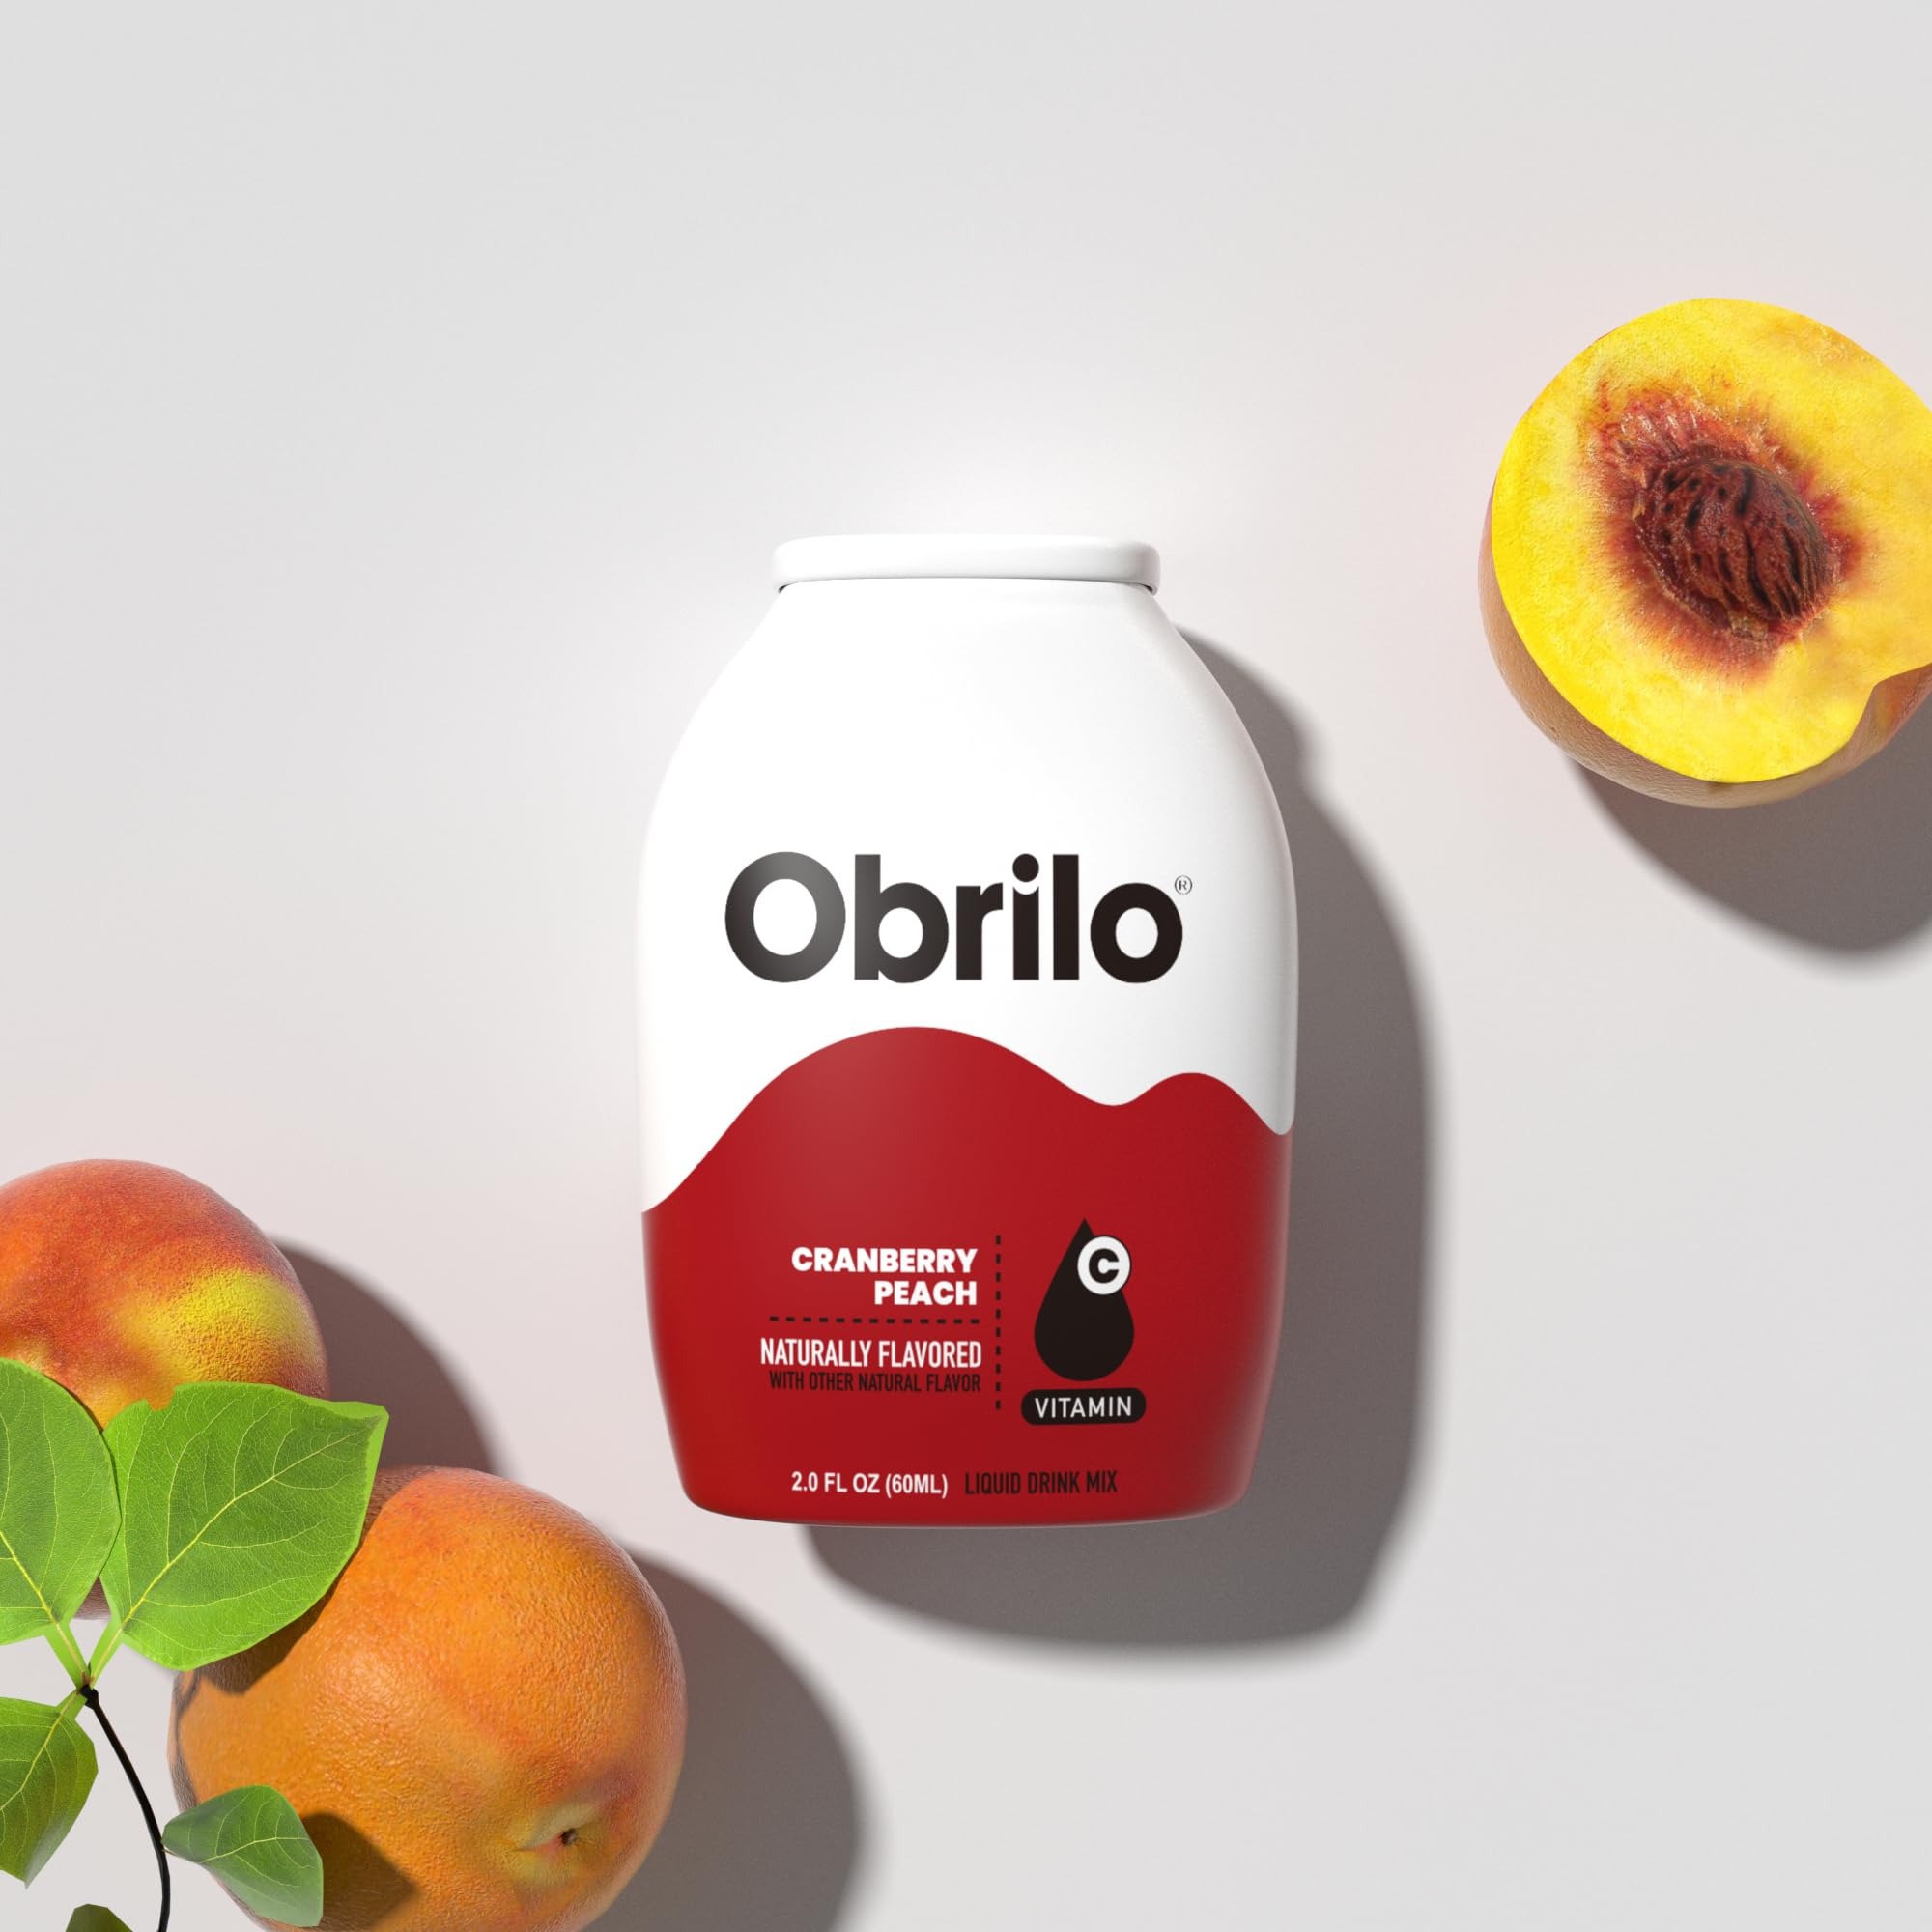
Item Name: Obrilo Water Enhancer Liquid Flavoring Drops - ZERO Sugar/Calorie, Dye Free, Naturally Flavored Drink Syrup, 2.0 fl oz x 5 Bottles for Kids & Adults (Cranberry Peach)
Bullet Point 1: Proudly made right here in the USA, using a 100% domestic supply chain to ensure the highest quality and integrity of ingredients. Crafted with love in Livermore, California.
Bullet Point 2: A tantalizing blend of tart cranberry and luscious peach that will awaken your senses with every sip.
Bullet Point 3: Unique and Invigorating Flavors: From tangy cherry and lemon to sweet strawberry, coconut, and vanilla, each enhancer transforms your water, iced tea, or sparkling seltzer into a refreshing, non-alcoholic mocktail—perfect for kids and adults.
Bullet Point 4: Each mini bottle contains enough concentrate for 30 servings, enabling you to add the desired intensity with just a squeeze. Mixes instantly into water—no need to stir, unlike powder mix packets.
Bullet Point 5: Convenient & Versatile Usage: Each mini bottle contains enough concentrate for 30 servings; simply squeeze into your reusable cup, tumbler with straw, or insulated bottle—no stirring needed— enjoy instantly. Ideal for gym enthusiasts, athletes, and travelers.
Product Description: <p>Liquid Water Enhancer - Drink Mix</p> <p><strong>Revitalize Your Hydration Experience:</strong> Discover the power of our <em>Liquid Water Enhancer</em>, the perfect blend of health and taste. Transform your everyday water, seltzer, or soda into a delightful beverage with zero calories and no added sugar. It&apos;s an ideal choice for both children and adults who are health-conscious yet crave flavorful drinks.</p> <p><strong>Natural Ingredients:</strong> Our enhancer is crafted with natural fruit flavoring and free from chemical dyes or colors, ensuring a pure and authentic taste. Each 2.0 fl oz bottle, meticulously made in Livermore, California, USA, makes 150-300 drinks, providing versatility and long-lasting use.</p> <p><strong>Concentrated Convenience:</strong> With enough concentrate for 30 servings per bottle, customize your drink&apos;s intensity with just a squeeze. Its instant mix formula is superior to powder mix packets, offering both convenience and quality.</p> <p><strong>Perfect for Any Occasion:</strong> Whether it&apos;s for parties, gatherings, or everyday hydration, our Liquid Water Enhancer adds a burst of flavor to your beverages. It&rsquo;s not just a drink mix, but a catalyst for better hydration and overall well-being.</p> <p><strong>Health Benefits:</strong> Encourage increased water consumption with our pleasant flavors, aiding in maintaining optimal hydration levels and restoring essential minerals.</p> <p><strong>Ultimate Gift for Wellness Enthusiasts:</strong> Ideal for gym-goers, athletes, or anyone keen on enhancing their hydration experience. Its infinite adaptability makes it perfect for customizing tea or carbonated water.</p> <p><strong>Achieve Your Fitness Goals:</strong> Replace sugary beverages with our healthy alternative to stay on track with your fitness aspirations. Obrilo&rsquo;s Liquid Water Enhancer is not just a product, but a lifestyle choice for those dedicated to their health and hydration.</p>
Value: 10.0
Unit: Fl Oz

Price: 20.95